Toyota Ist

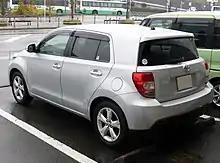
Rear view

The second generation Ist is similar to the five-door Toyota Yaris/Vitz, with its instrument gauges centered in front of the driver as opposed to the center of the dashboard. The design of the vehicle is inspired by the 2006 Toyota Urban Cruiser Concept, designed by Toyota ED².